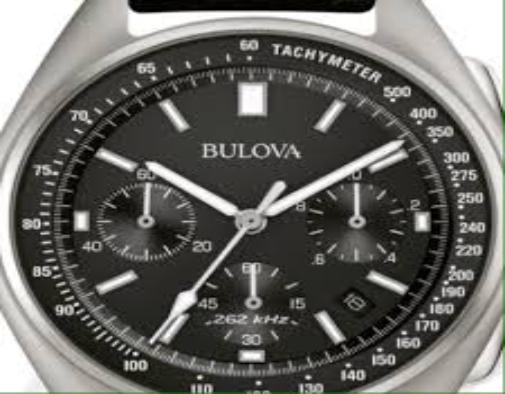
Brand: Bulova
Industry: Clothes